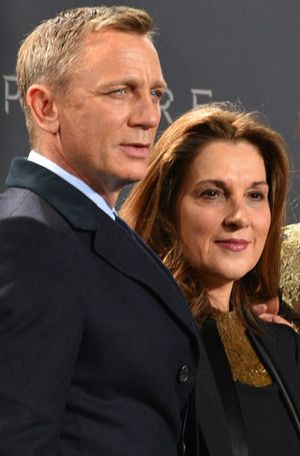
Barbara Broccoli
Barbara Broccoli (til højre) under optagelserne til Skyfall
Barbara Dana Broccoli, OBE er en amerikansk filmproducent og datter af den berømte Albert R. Broccoli og Dana Broccoli.